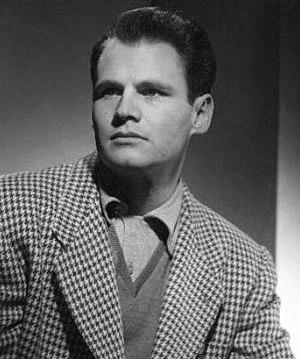
Adam Berg, né le 26 novembre 1922 à Wall Lake et mort le 4 décembre 2006 à Los Angeles, est un acteur américain, connu sous le nom de scène d’Adam Williams.